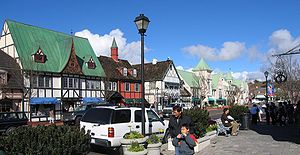
Solvang (Californien)
"Solvang er en by i Santa Barbara County, nord for Los Angeles, i den amerikanske delstat Californien. I 2010 var der 5.245 indbyggere. Byen i det solrige Californien har fået øgenavnet ""Danish Capital of America"".